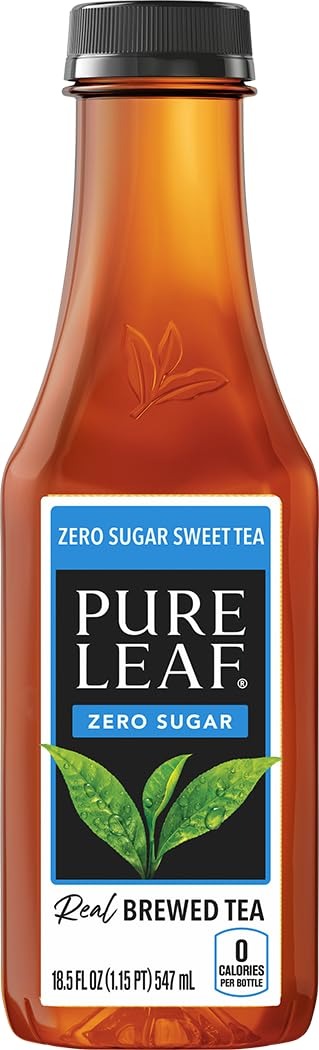
Item Name: Pure Leaf Zero Sugar Sweet Tea 18.5oz
Bullet Point: Pure Leaf Zero Sugar Sweet Tea 18.5oz
Value: 18.5
Unit: Fl Oz

Price: 2.44